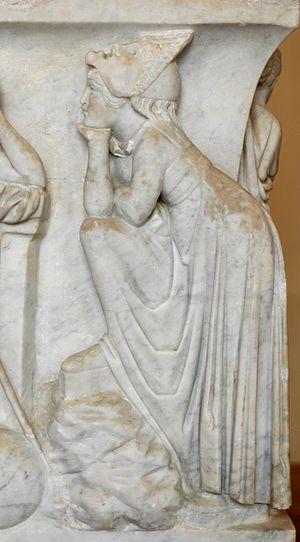
Melpomène, muse de la tragédie, portant un masque tragique. Détail du «